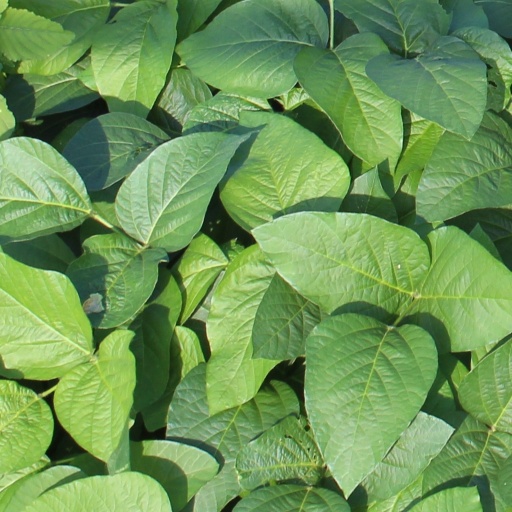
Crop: soybean